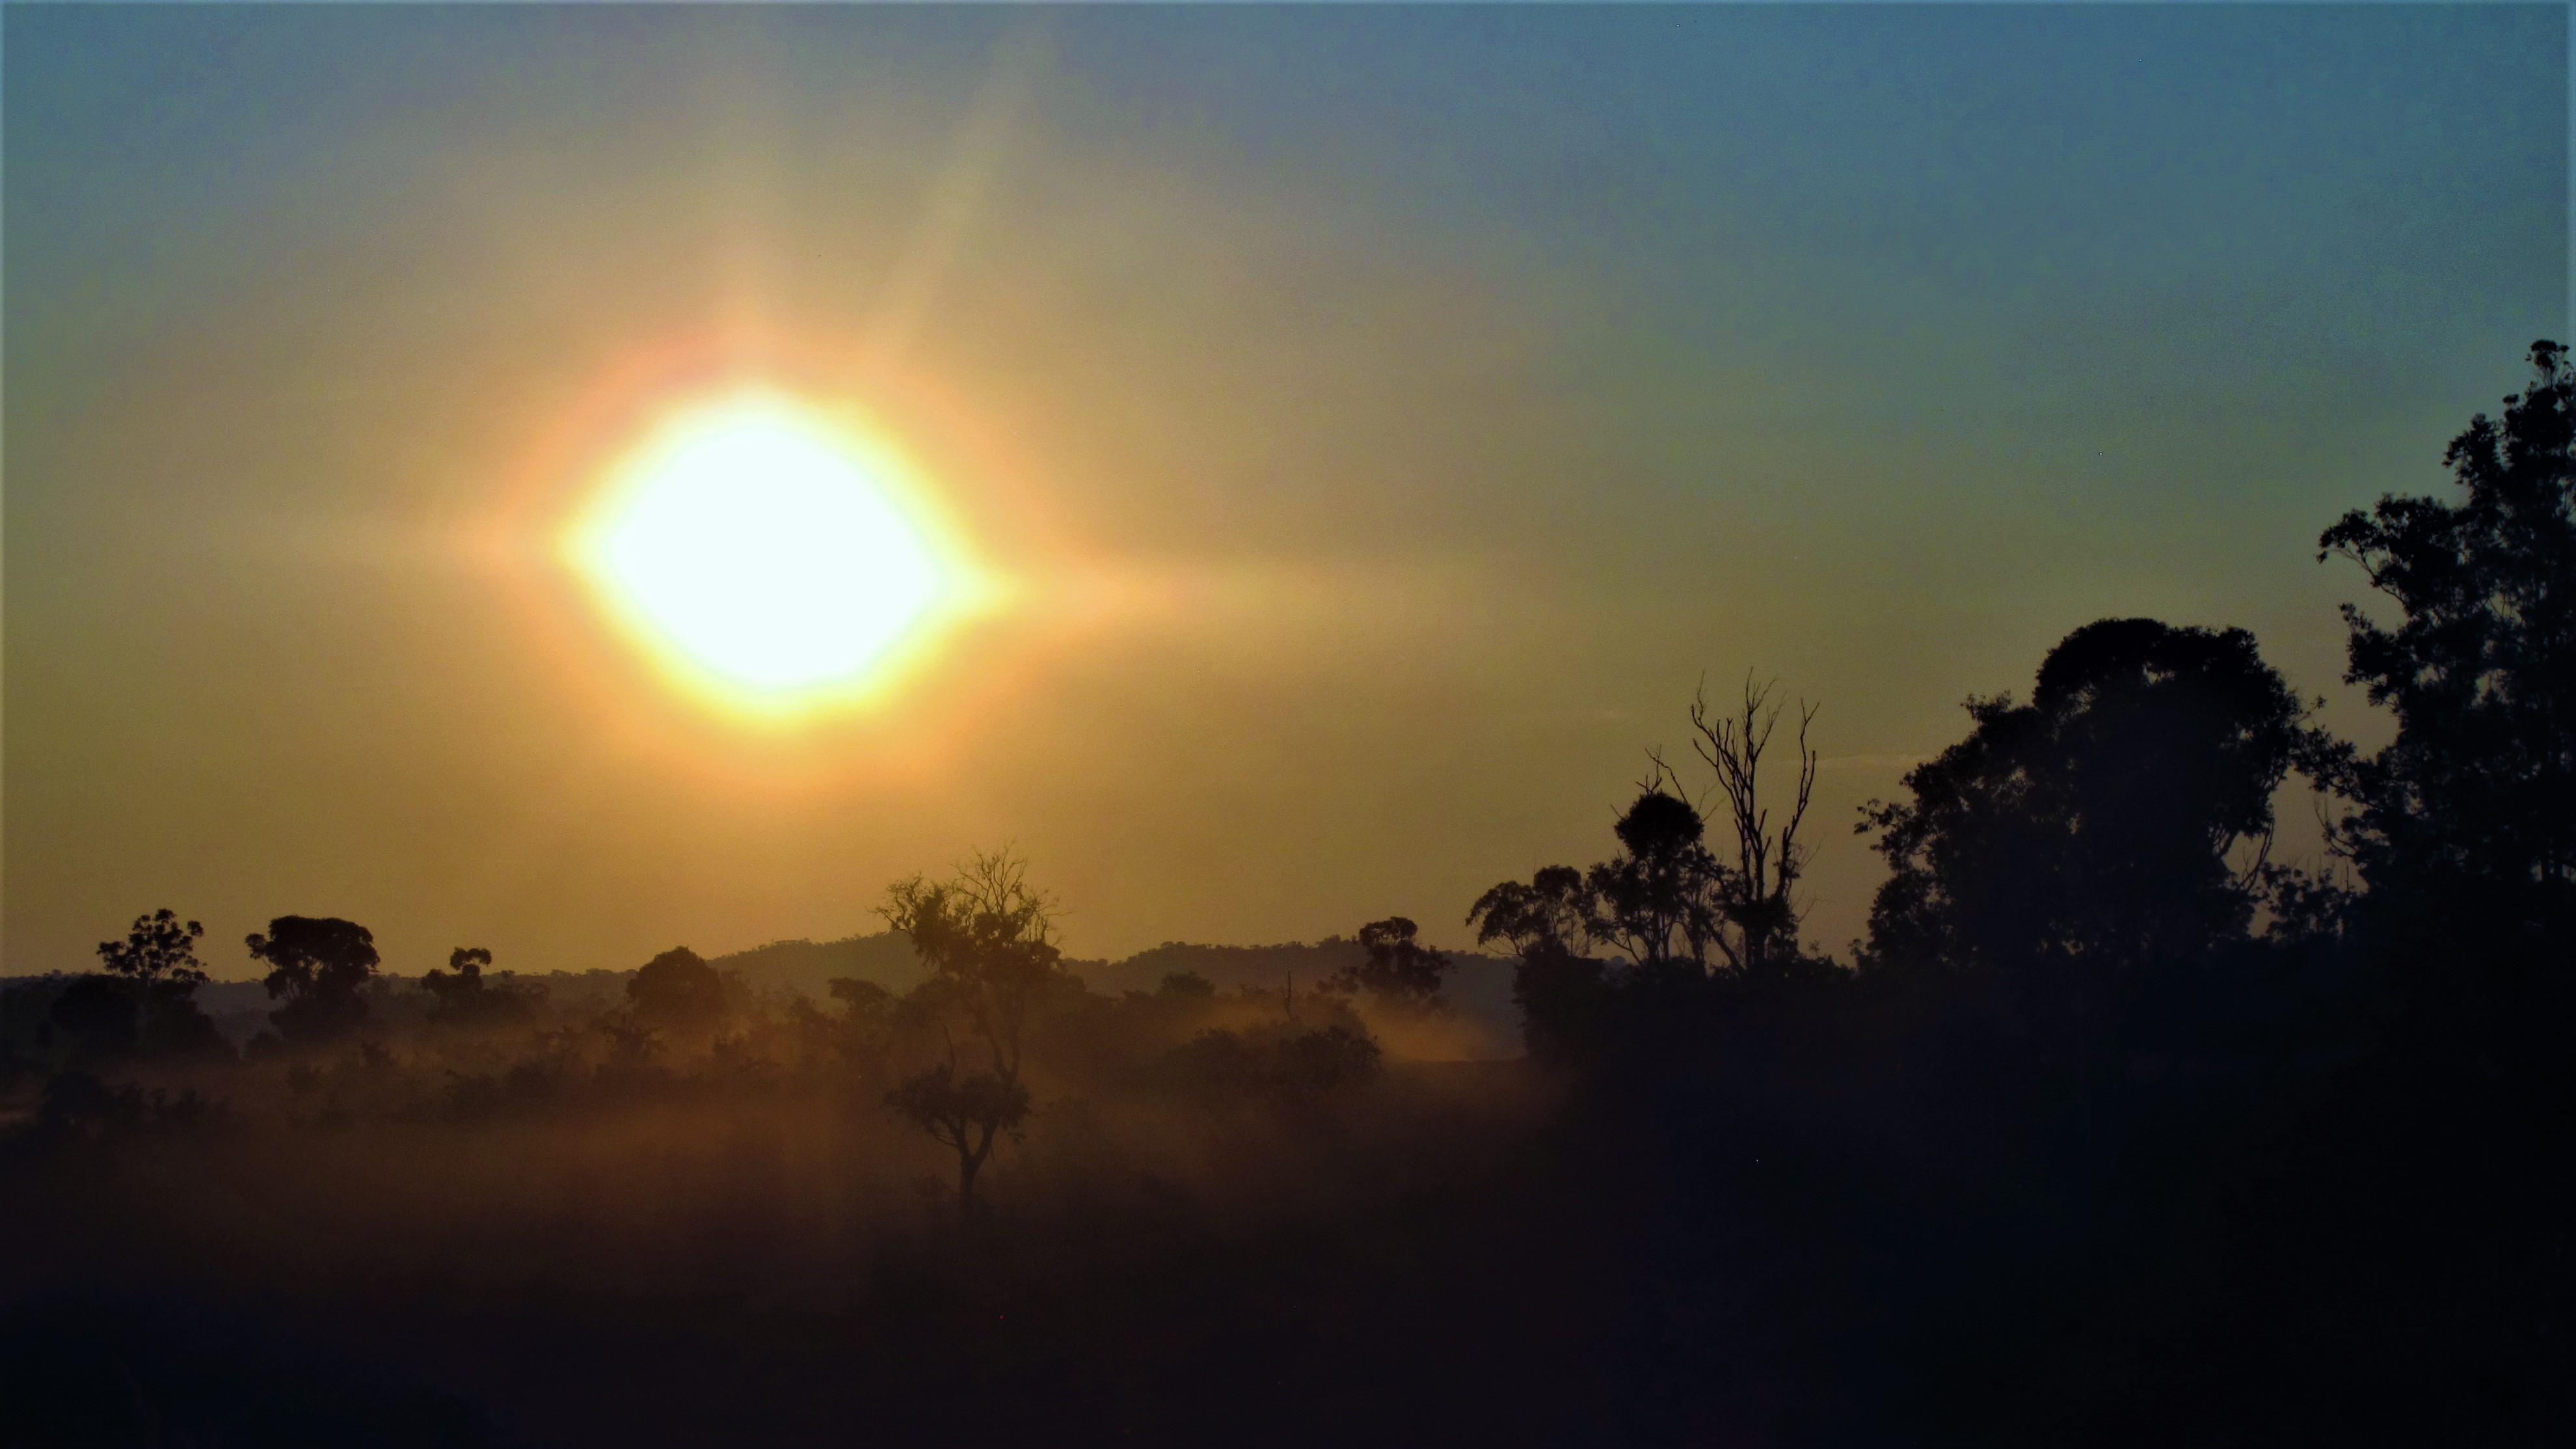
landscape, nature, grass, horizon, cloud, plant, sky, sun, sunrise, sunset, field, meadow, prairie, sunlight, morning, flower, dawn, summer, dusk, evening, autumn, romantic, rest, agriculture, lighting, clouds, grassland, mood, grasses, afterglow, evening sky, back light, rural area, flowering plant, evening light, natural environment, atmospheric phenomenon, natural landscape, tree, atmosphere, ecoregion, savanna, wildlife, calm, astronomical object, plain, national park, heat